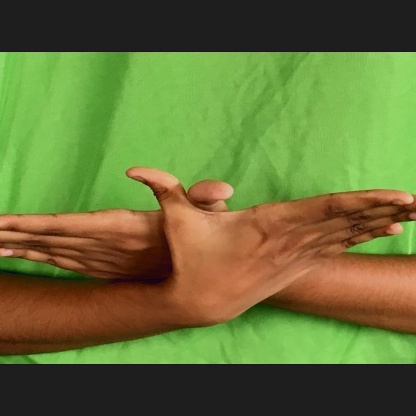
Mudra: Garuda